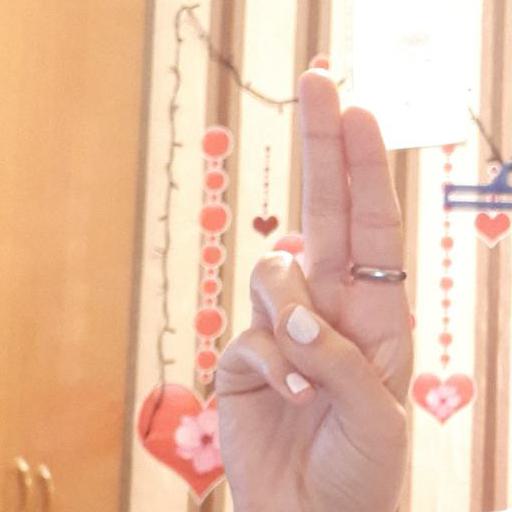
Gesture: two_up